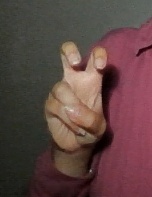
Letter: toot